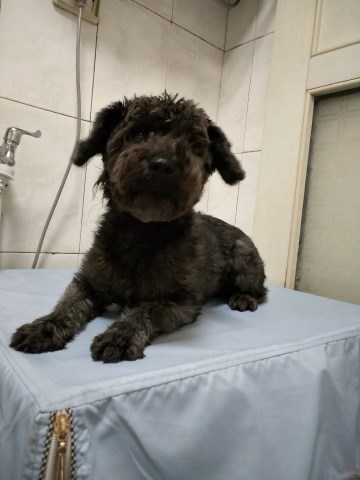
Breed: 2342-n000102-miniature_schnauzer